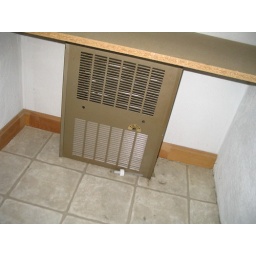
heater in the 2nd (full) bathroom - 1st floor has two full baths